Lancia Thesis

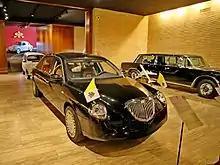
Lancia Giubileo

The earliest prototype of the Thesis, called Giubileo, was used in the Great Jubilee, presented to Pope John Paul II, bearing the production version's design yet modified as a landaulet. Lancia's chief designer's remarks on the design were: "People will be looking for excuses not to buy this car. So, we wanted to be damn sure we didn't give them anything to hook onto." To that end, the car was intended to compete with the Audi A6 and Mercedes-Benz E-Class. Due to this reason, it had more luxurious features and technological advancements.